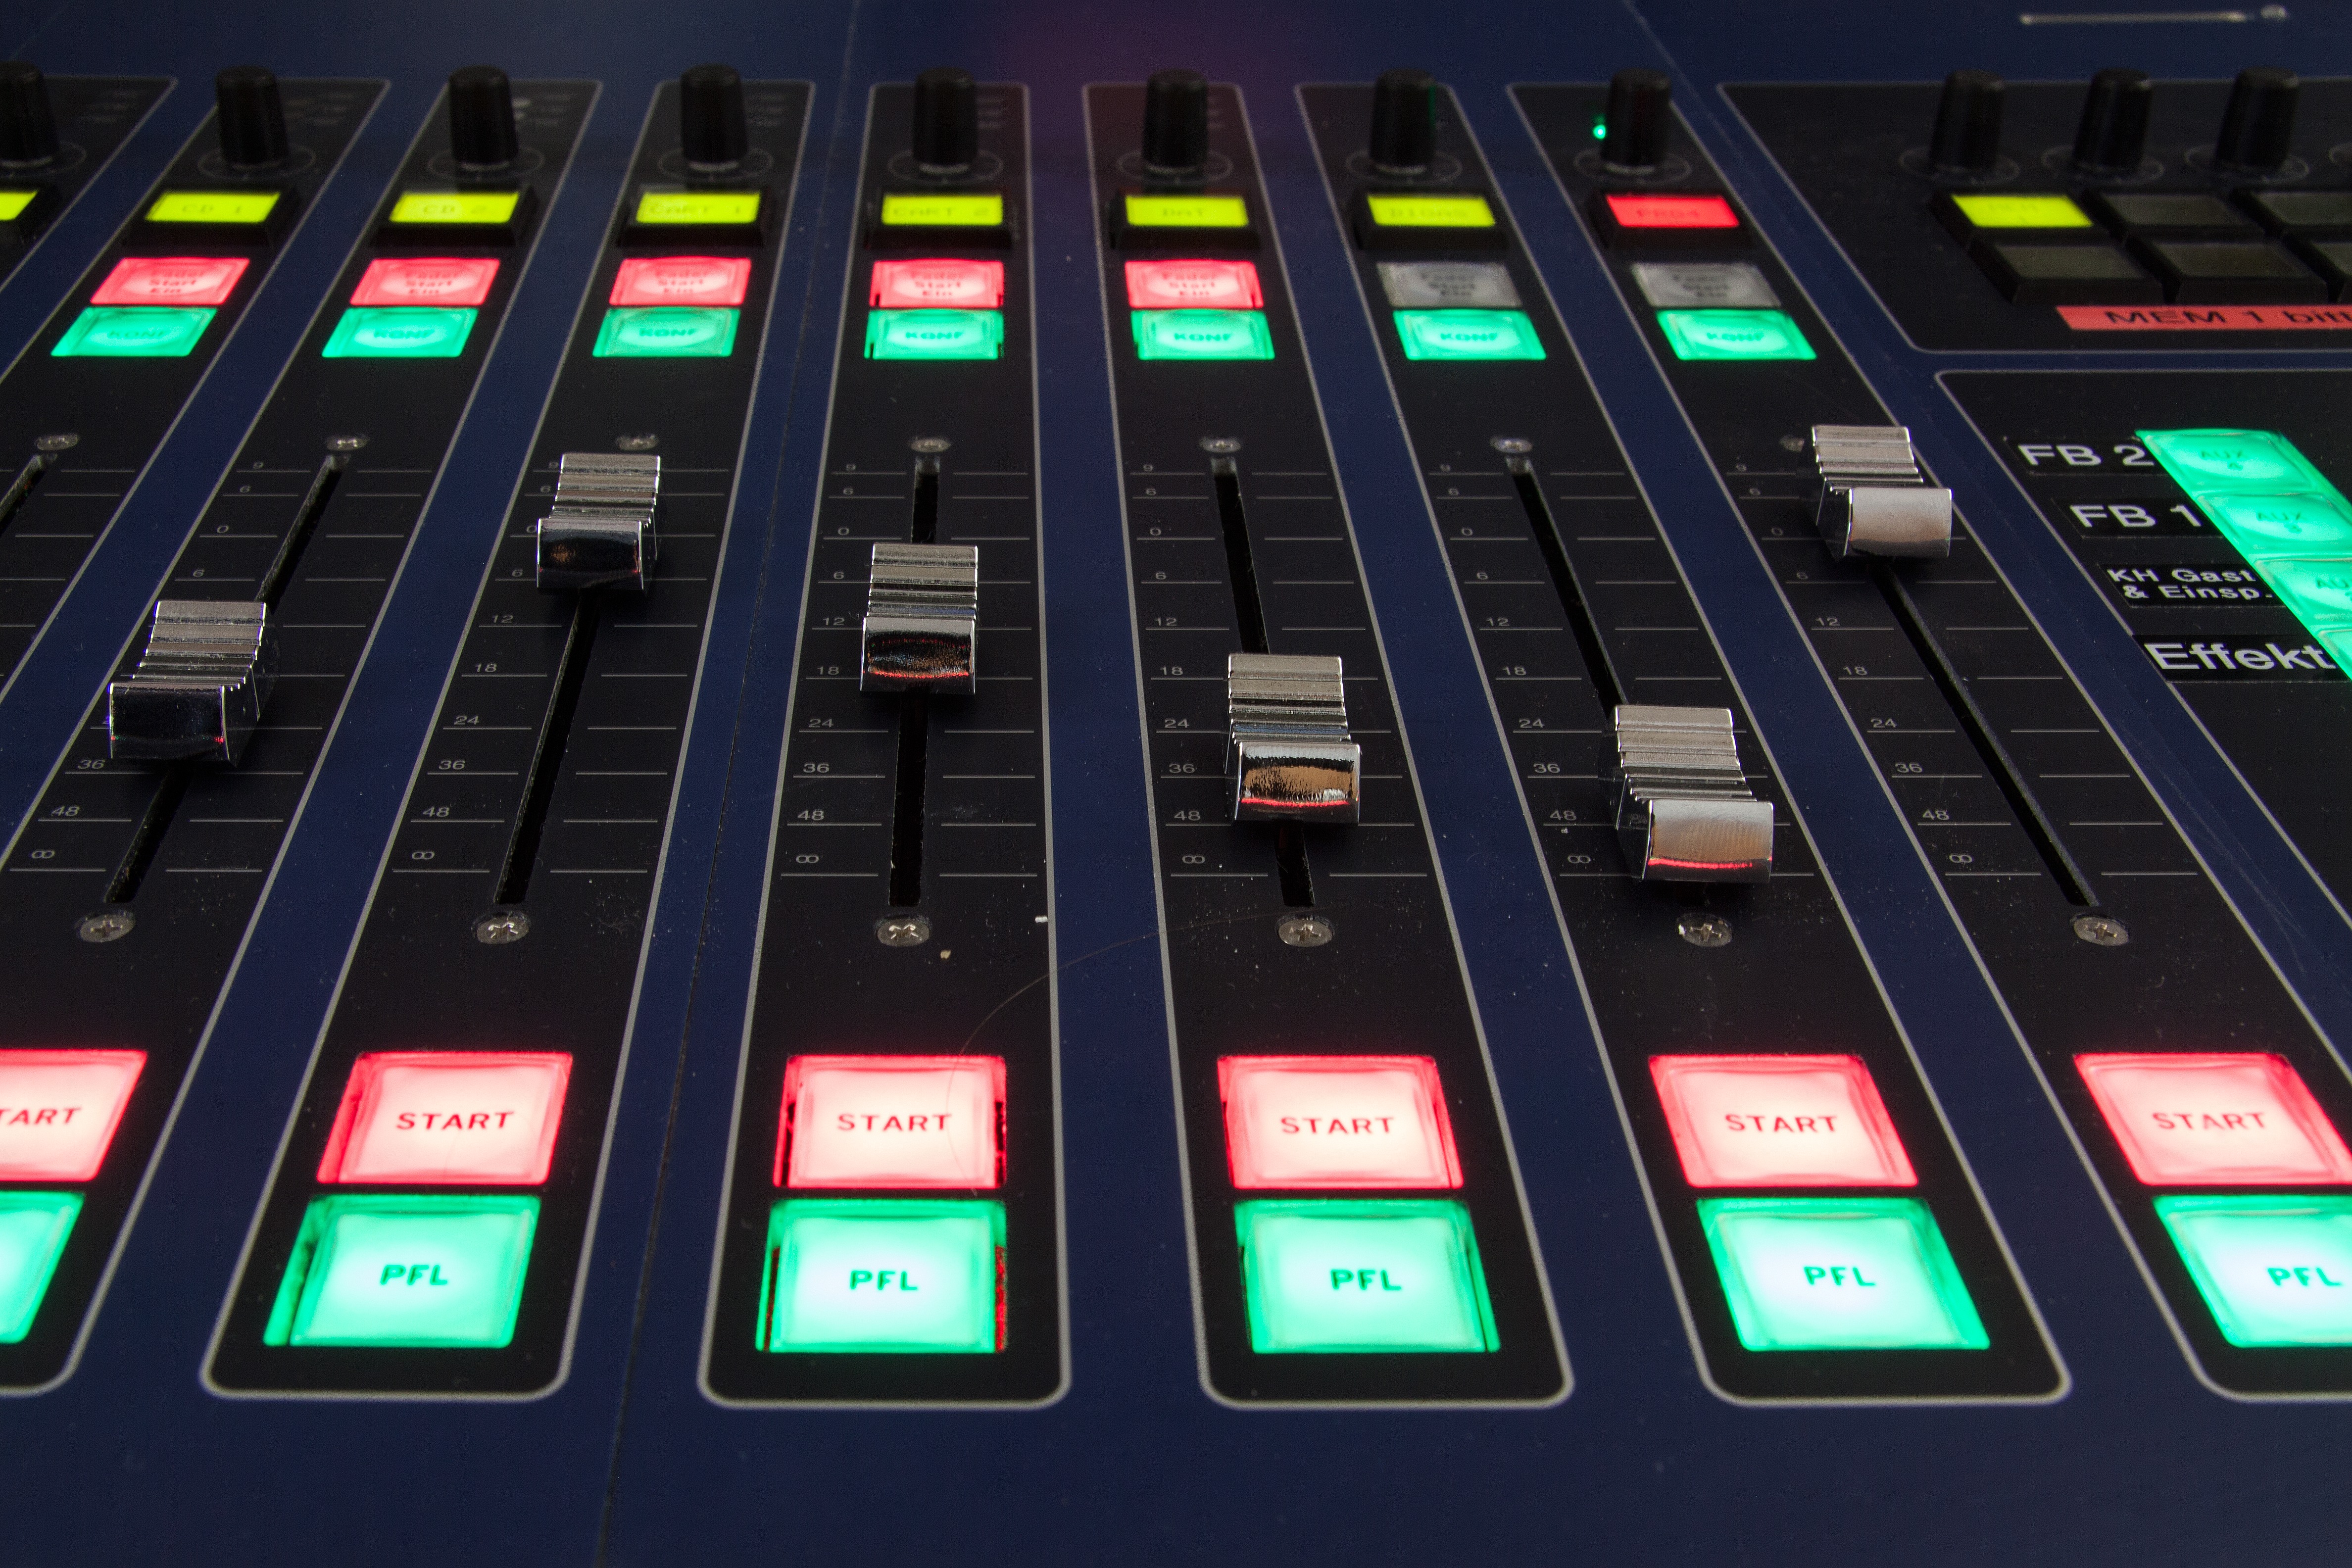
controller, color, signage, start, text, mixer, sound, images, screenshot, sound studio, display device, electronic instrument, speaker cab, director desk, electromagnetic waves, radio network, conference lighting, transfer of information